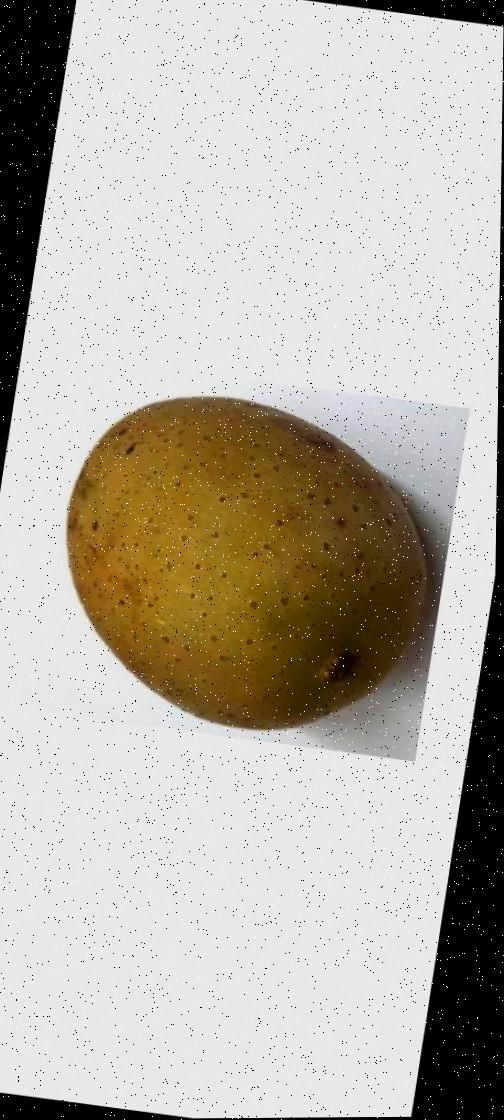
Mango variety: Gourmoti